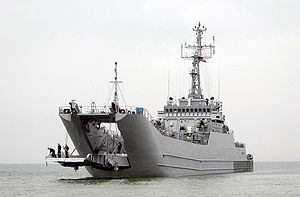
Marynarka Wojenna / Organisation / 8 Flotylla Obrony Wybrzeża (8. Kystforsvarsflotille, baseret i Świnoujście)
Marynarka Wojenna Rzeczypospolitej Polskiej – MW RP, eller uofficielt Polska Marynarka Wojenna – PMW, er den del af de polske væbnede styrker med ansvar for maritime opgaver. Flåden består af cirka 60 skibe og 14.300 ansatte og værnepligtige. Det traditionelle præfiks for polske krigsskibe er ORP.